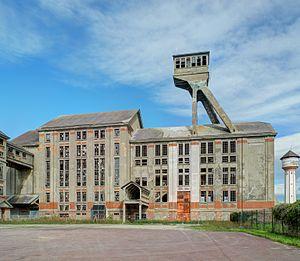
En France, le code minier donne la définition légale d'une mine. La notion repose uniquement sur la nature du matériau, que l'extraction se fasse à ciel ouvert ou en sous-sol. Sont concernés, les combustibles, les métaux et quelques autres matières minérales.
Le puits Rodolphe est l'une des principales mines appartenant aux mines de potasse d'Alsace, situé sur les communes d'Ungersheim et Pulversheim dans la région française du Grand Est. Il a exploité de la potasse entre 1913 et 1976 et fait 711 mètres de profondeur. Après la fermeture de la mine, le site reste désaffecté pendant dix ans. En 1987, le site est acquis par l’Écomusée et le Conseil général du Haut-Rhin. En 1994 est créée l'association Le Groupe Rodolphe afin de préserver ce site chargé d'histoire et de commencer des travaux de rénovation. Au début du XXIᵉ siècle, tous les bâtiments se trouvent dans un état de conservation acceptable, certains ayant été restaurés où étant en cours de restauration.
Cette liste recense les 123 chevalements subsistants en France en 2020.